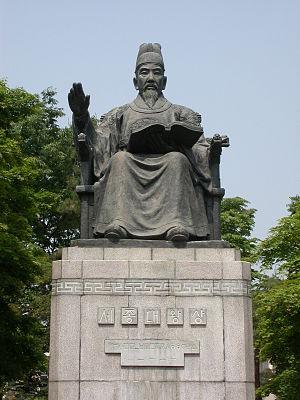
Sejong le Grand, né le 7 mai 1397 et mort le 18 mai 1450, est le quatrième roi de la dynastie coréenne Joseon, de 1418 à 1450. C'est lui qui est à l'origine du Hunmin Jeongeum, les Sons corrects pour l'éducation du peuple, alphabet destiné à remplacer le système d'écriture chinois utilisé dans le pays à l'époque mais jugé bien trop complexe. Les historiens confirment qu'il serait le seul à l'origine de l'alphabet national coréen, le hangeul, puisque les chroniques de l'époque indiquent que les savants lui reprochèrent de l'avoir rédigé seul et en secret. En effet il était très probablement l'homme le plus apte en matière de phonétique, il envoya treize fois ses savants consulter un grand phonéticien chinois exilé à la frontière sino-coréenne pour leur faire entendre raison.